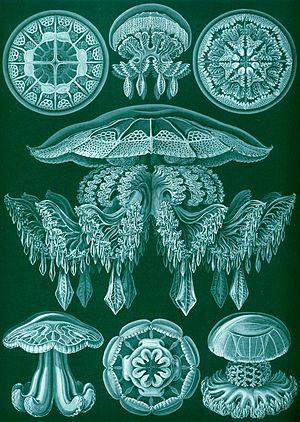
Formes artistiques de la Nature est un livre de lithographies illustratives de sciences naturelles publié par le biologiste allemand Ernst Haeckel.
Le terme méduse est un nom vernaculaire désignant les formes libres de nombreux groupes de cnidaires et qui s'opposent donc aux formes polypes, sessiles. En apparence, ces animaux gélatineux sont très frustes. Ils sont dépourvus de squelette, de cerveau et de poumon mais, en réalité, leur structure est complexe, et ils peuvent posséder des structures sensorielles très élaborées comme des ocelles, rassemblées au sein de rhopalies.
Les Discomeduses sont une sous-classe de méduses scyphozoaires rassemblant deux ordres.